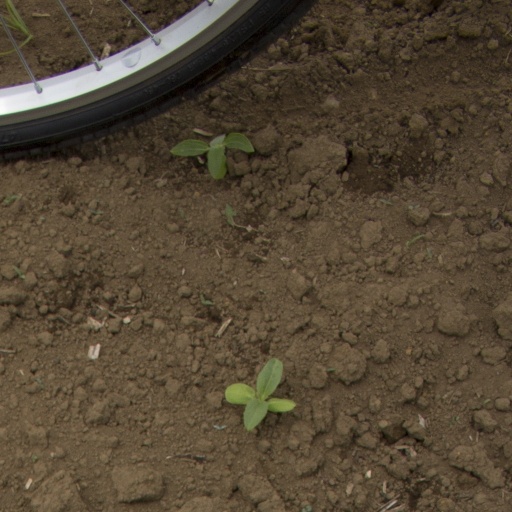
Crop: Jerusalem artichoke